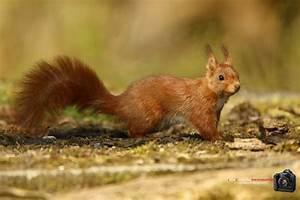
squirrel